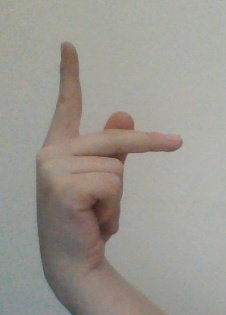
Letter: dha